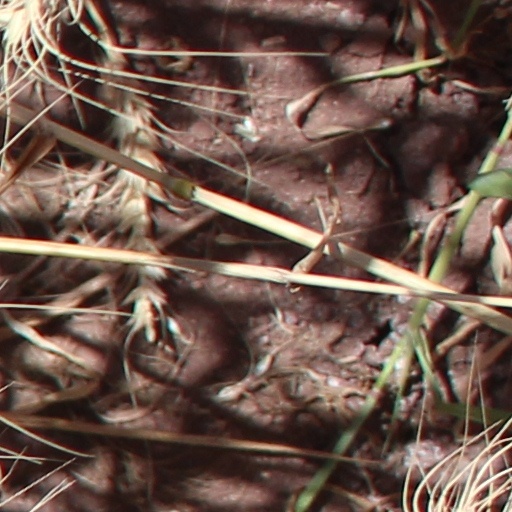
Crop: wheat